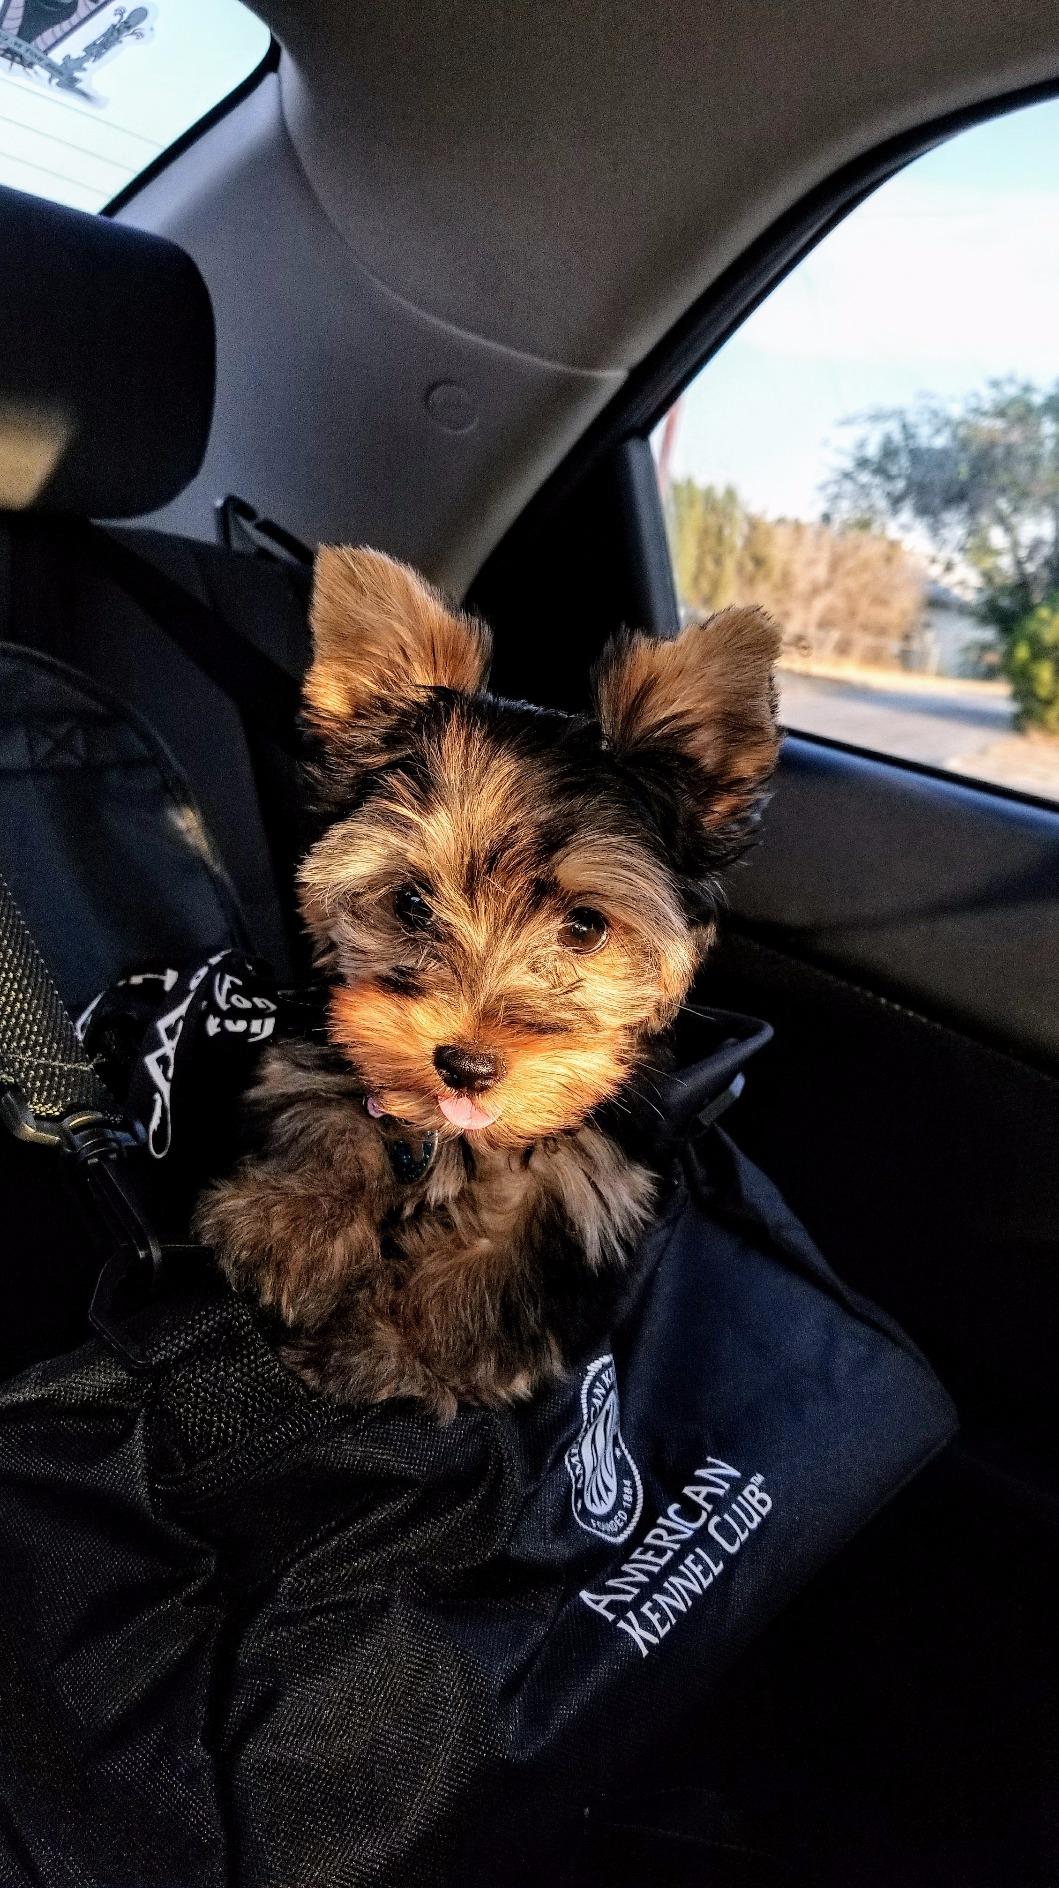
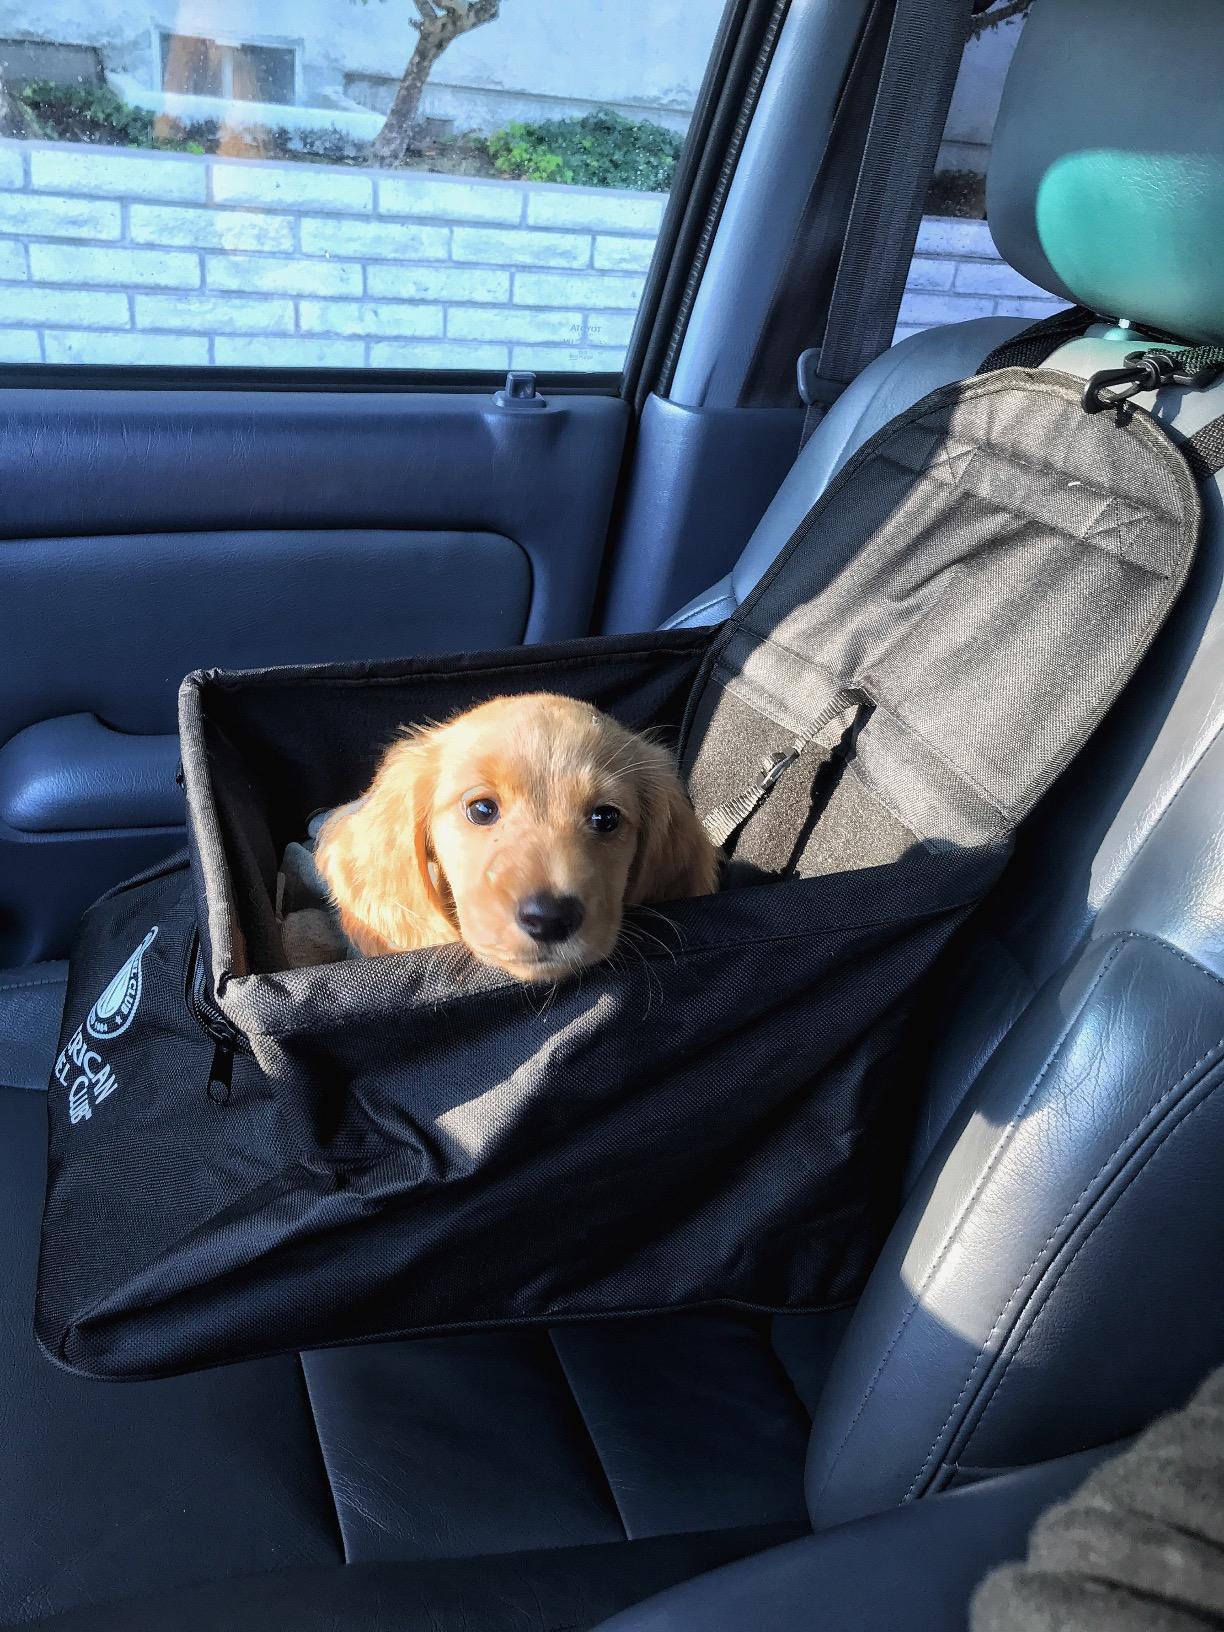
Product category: items_kennel
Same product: yes